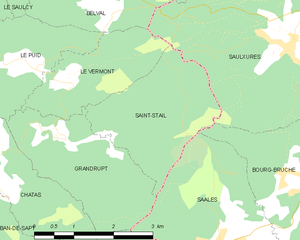
Carte des communes françaises Saint-Stail